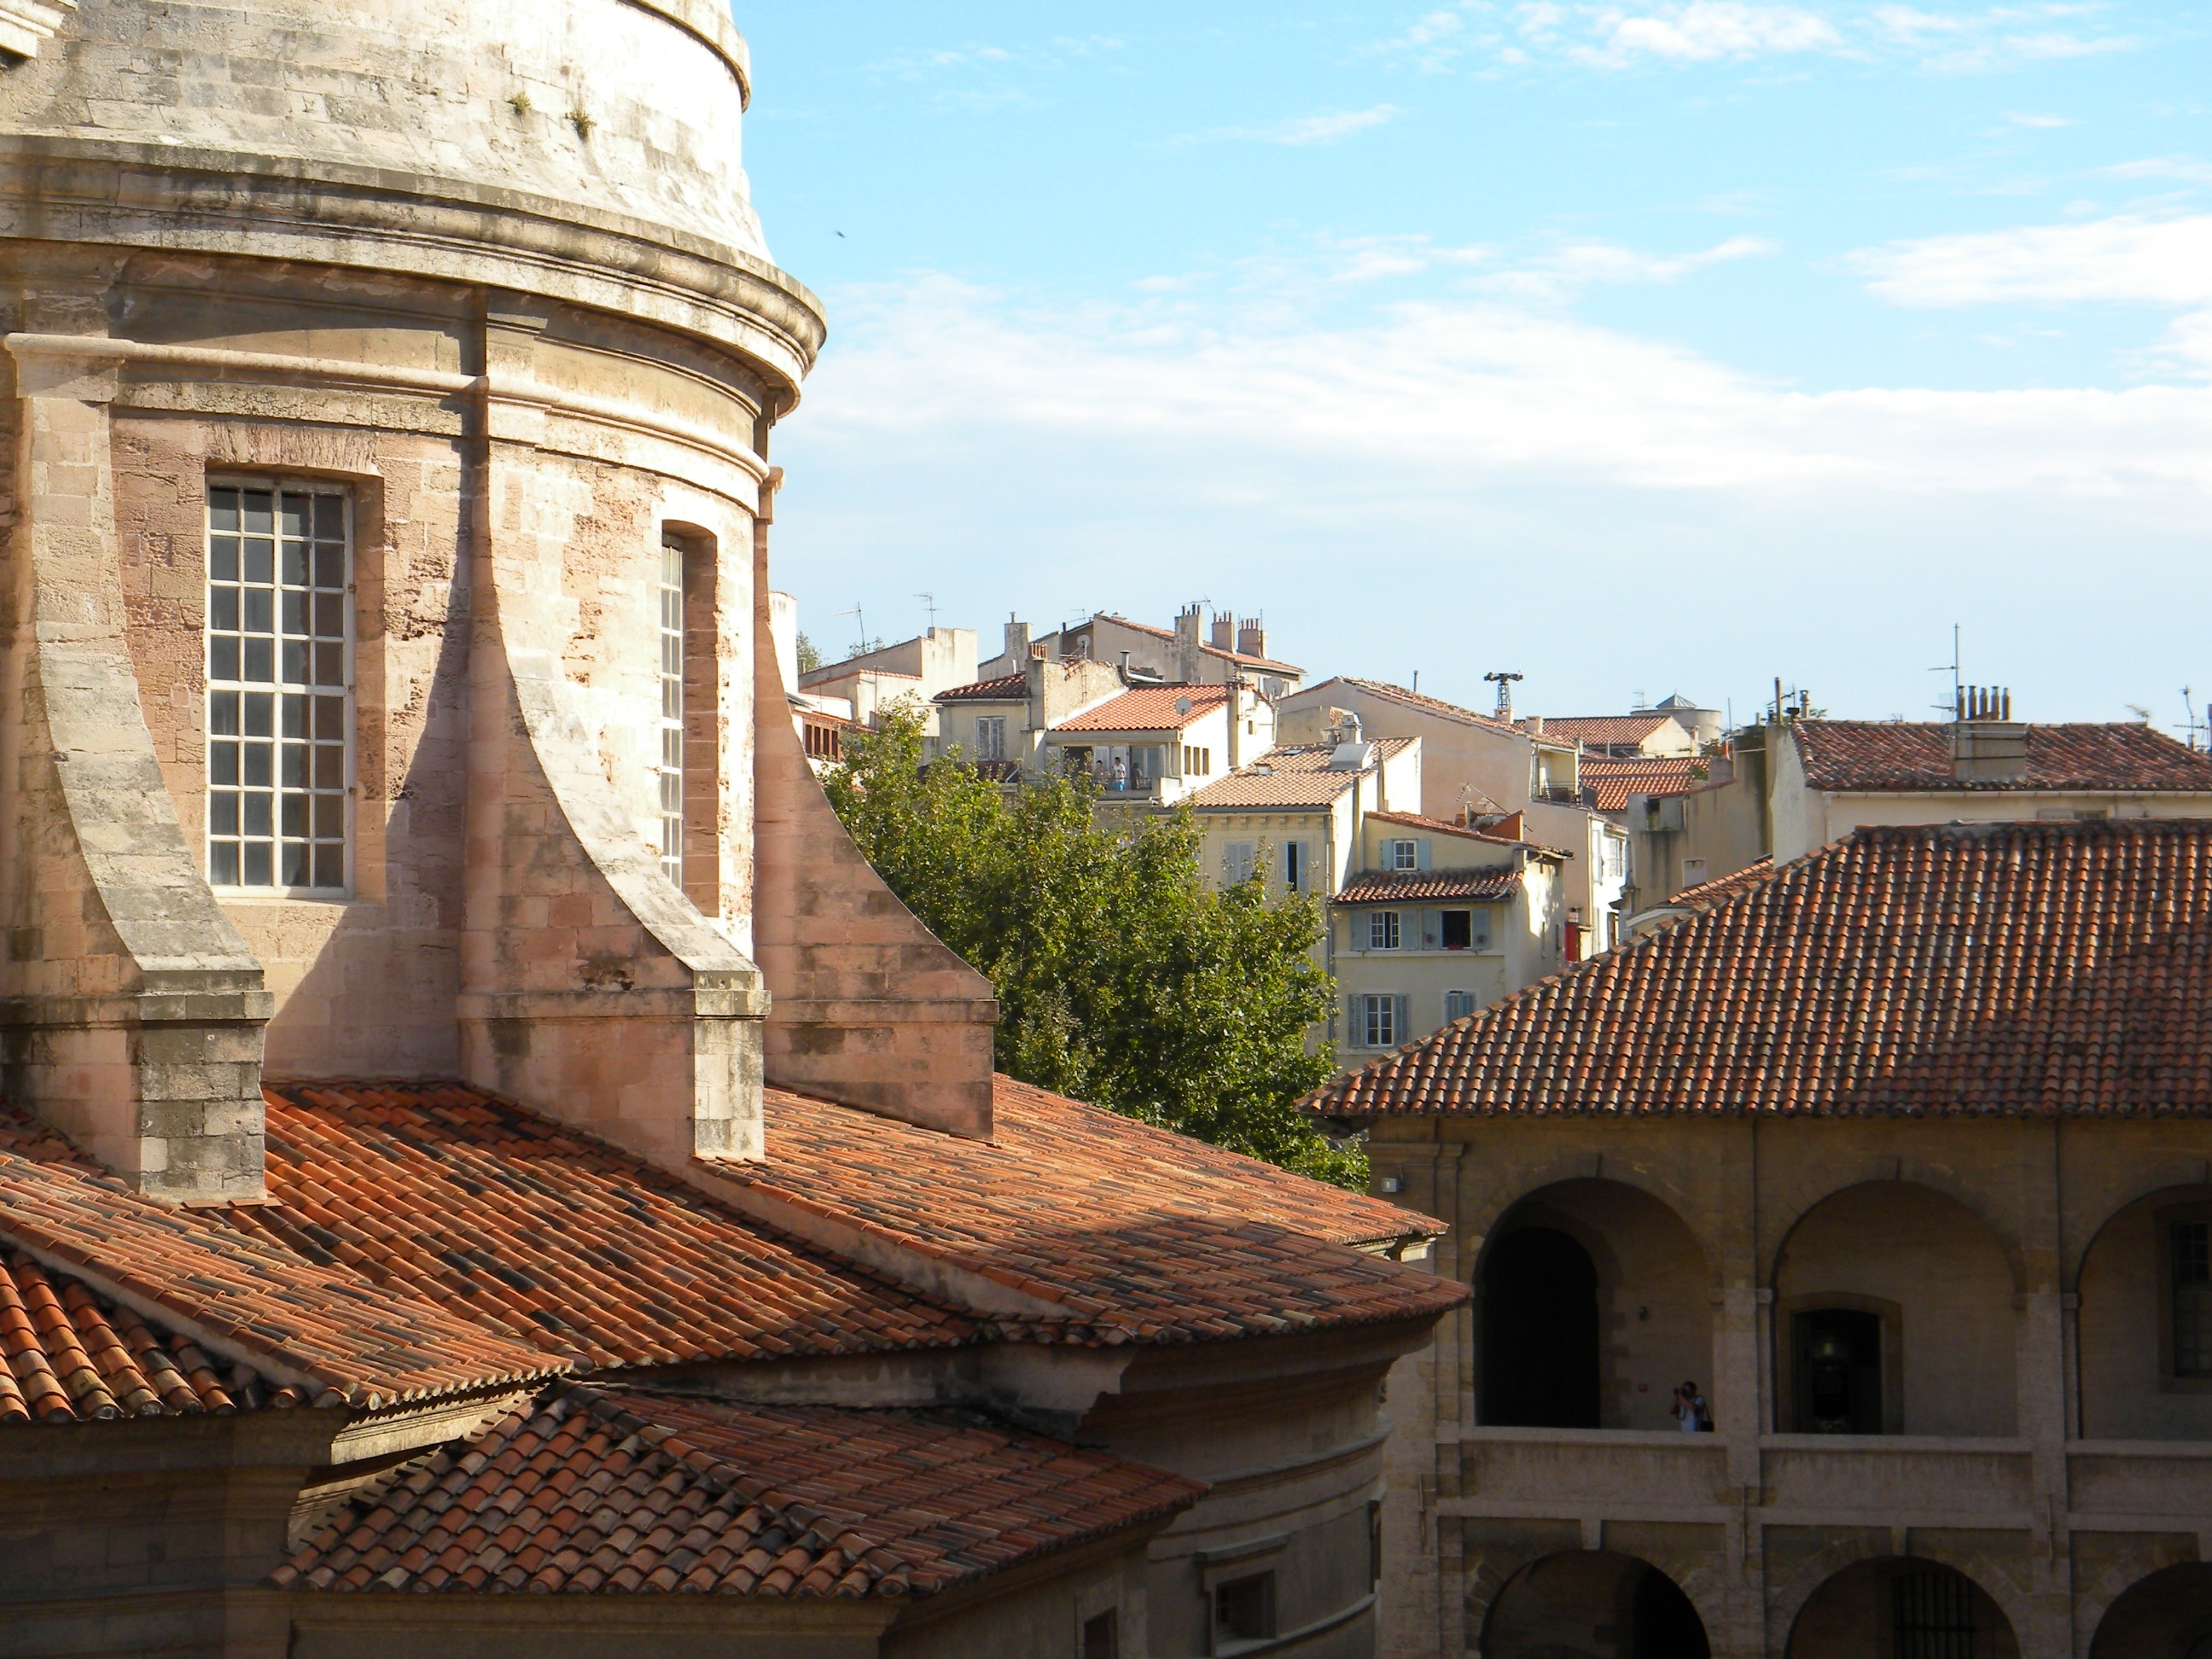
architecture, town, roof, palace, city, downtown, travel, museum, landmark, facade, tourism, place of worship, marseille, ancient rome, ancient history, human settlement, centre of old charity